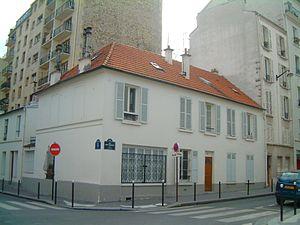
Le quartier du Petit-Montrouge est le 55ᵉ quartier administratif de Paris situé dans le 14ᵉ arrondissement.